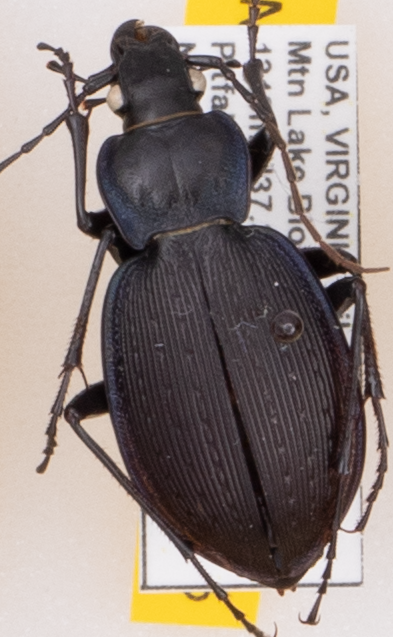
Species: Carabus goryi
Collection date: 2022-07-12
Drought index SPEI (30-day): -0.348
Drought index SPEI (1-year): -0.9
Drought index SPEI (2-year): -0.39